Judas (Lady Gaga song)

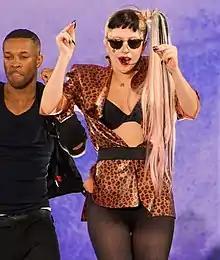
A blond woman wearing black sunglass and her hair in a side ponytail. She wears a black and gold printed shirt through which her bustier is seen. The woman wears black stockings and has both of her hands raised a little upwards. She is flanked on her right by man, who strikes a similar pose, wearing black vest and pants. They are standing in front of a light blue backdrop.

"Judas" was performed by Gaga on "The Graham Norton Show" on May 13, 2011, and two days later on Radio 1's Big Weekend in Carlisle, Cumbria. "Judas" was the final song of the setlist, and she finished her performance by taking a bow with her dancers and musicians, as confetti rained on the crowd. Gaga sang "Judas" on the season finale of "Saturday Night Live" on May 21, 2011, after performing the piano version of "The Edge of Glory". She was dressed in a black shiny top and knee high boots, with a metallic headgear. On May 27, 2011, Gaga also performed the song on "Good Morning America" as a part of their "Summer Concert Series". She wore a black sheer dress with a gold bejewelled jacket, and gold-studded bikini top and bottom. The stage was filled with steam billowing out of controlled machines. Gaga performed "Judas" on the "X Factor" in Paris on June 14, 2011, as a medley with "The Edge of Glory". The performance started with Gaga playing a keytar for "The Edge of Glory", wearing a fringed coat as well as a teal wig. She then removed the keytar and fringed coat, revealing a lingerie outfit which included a thong, and transitioned into "Judas". A medley of "Judas" and "Born This Way" was the closing performance on the "Paul O'Grady Live" show. Ryan Love of Digital Spy had a preview of the show's recording, and felt that this was the best performance of the two songs by Gaga.